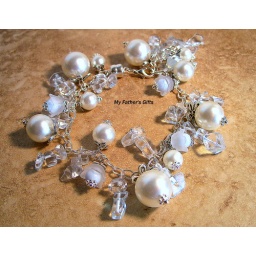
Redesigned light blue quarts chips and vintage white pearls together in harmony. Silver adjustable bracelet.